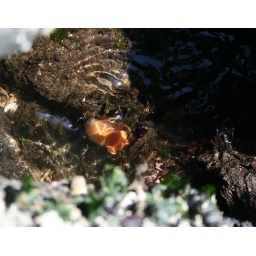
Little orange blob under the water